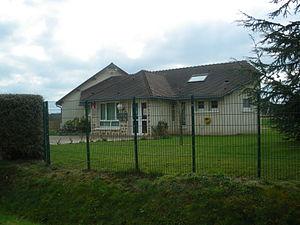
école de Saint Jean de Beauregard, Essonne, France
Saint-Jean-de-Beauregard est une commune française située à vingt-cinq kilomètres au sud-ouest de Paris dans le département de l’Essonne en région Île-de-France.